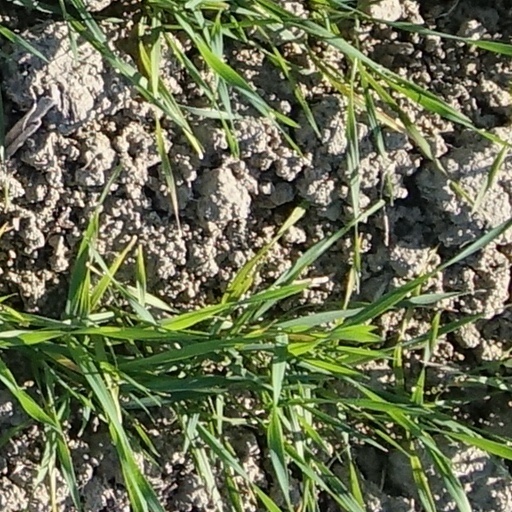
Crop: wheat